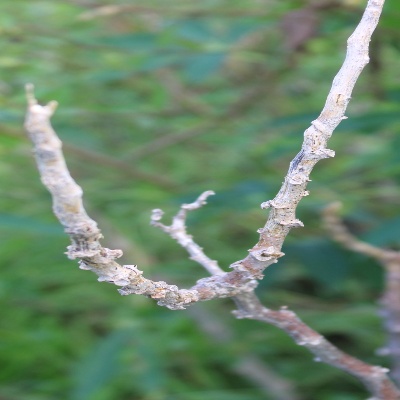
Crop: Cassava
Condition: bacterial blight